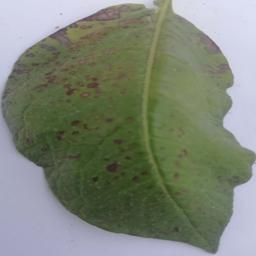
Etiqueta: Tizon_Temprano